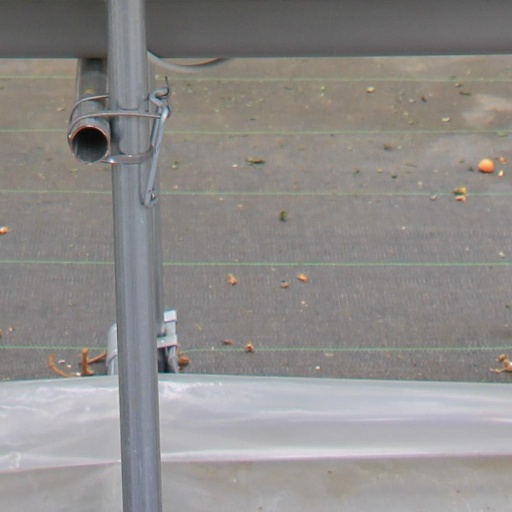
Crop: tomato